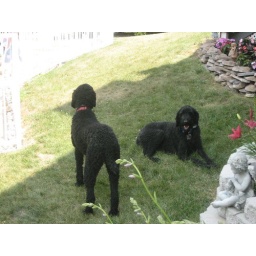
The dogs - Albert and Skip - Skip is the one in the red collar.